Get Carter

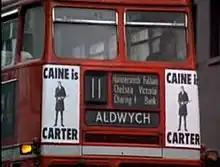
A London AEC Routemaster bus bearing promotional posters for "Get Carter".

The location for Cyril Kinnear's house, Dryderdale Hall, near Hamsterley, Bishop Auckland, provided a real-life connection with organised crime. It was the recently vacated country house of North East fruit machine businessman Vince Landa, who had fled the country in 1969 after the murder of his right-hand man Angus Sibbett, the so-called one-armed bandit murder. Many believed the crime was part of a failed attempt by the Kray twins to gain control of the Newcastle underworld. Michael Klinger and the MGM publicity spokesman dismissed the use of the location as mere coincidence; however, Hodges was aware of the significance of the house and chose it deliberately. Steve Chibnall writes "It proved a perfect location, wreaking of authenticity and full of useful details such as the cowboys and Indians wallpaper [...] the African shield and crossed spears on the wall of the crime lord's living room". The Landa case also is referenced at the start of the film with a shot of a newspaper bearing the headline "Gaming Wars". Other locations in Newcastle and Gateshead, Northumberland and County Durham were also used.